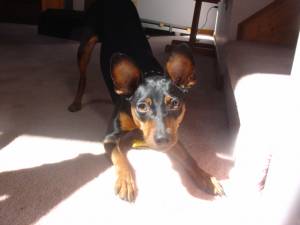
Animal: dog
Breed: miniature_pinscher